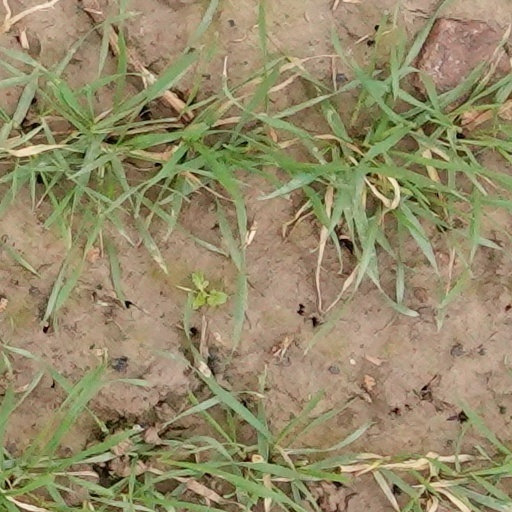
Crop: wheat